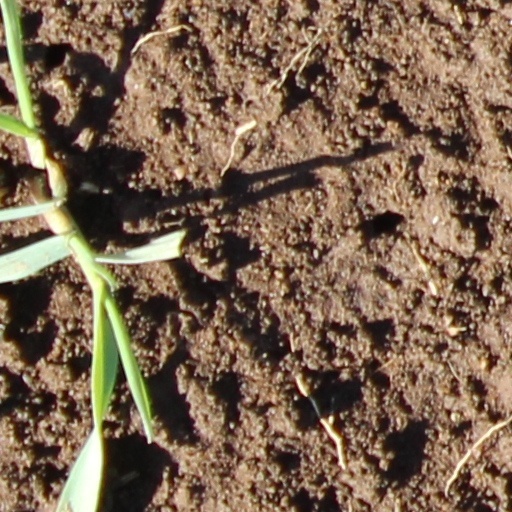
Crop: wheat